Army Cadet Force

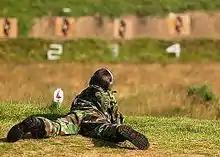
At the Wiltshire Army Cadet Force Annual Camp 2005, the cadets were allowed to fire live rounds at targets

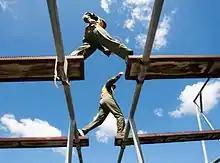
Cadets tackle an Army Assault Course

An Army cadet can train on one of 4 different weapon systems. Each with its own unique characteristics.